Appias lyncida

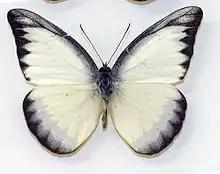

The chocolate albatross has a wingspan of 55 to 70 mm. The male is white above with chocolate-brown or black margins, and, bright lemon yellow below with chocolate-coloured markings. The female is white and densely clouded with dark brown.